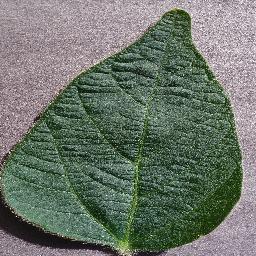
Label: Soybean___healthy